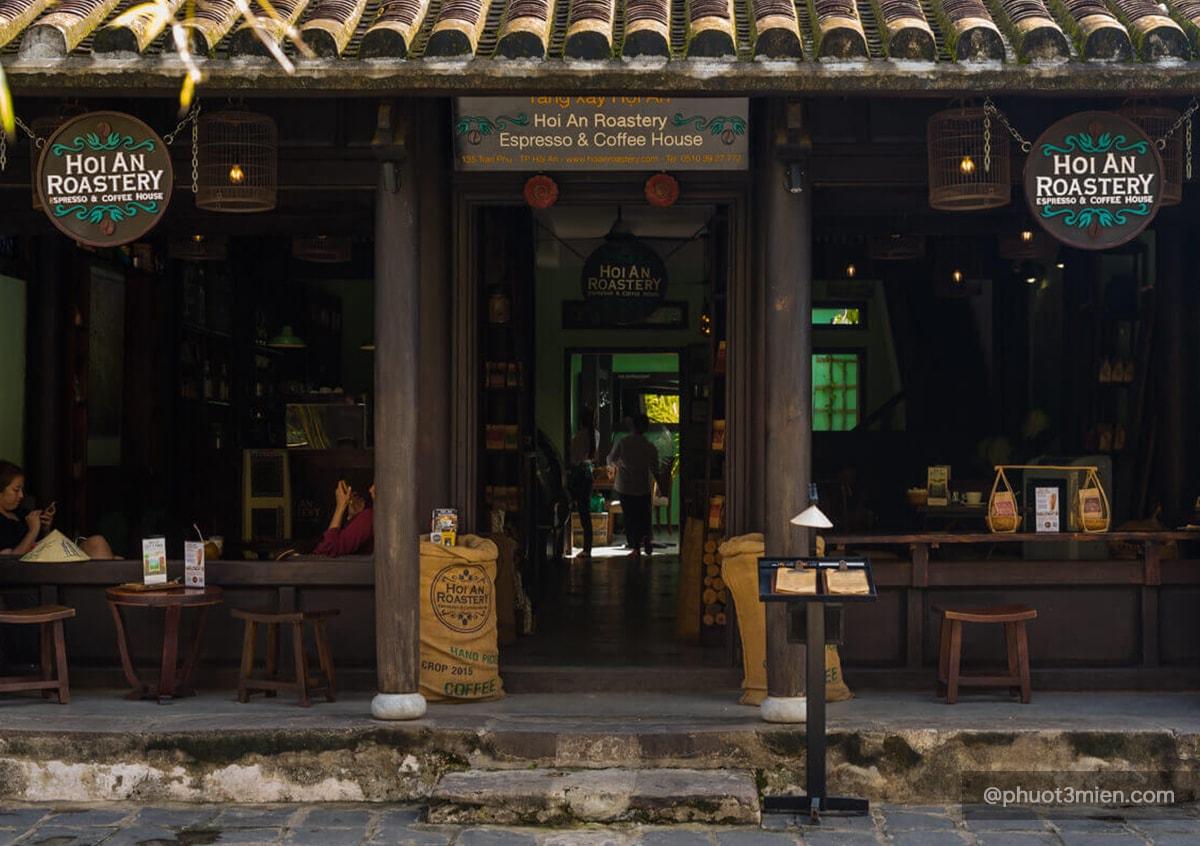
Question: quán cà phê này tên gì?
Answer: hoi an roastery